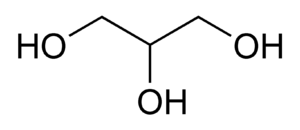
Glycerid
Glycerin er et glycerid.
Glycerid er et andet navn for fedtstof. Der findes både mono-, di- og triglycerider, som benævnes efter antallet af fedtsyrer, der er forbundet med den trivalente alkohol, glycerol. Fedtstoffer, der er opbygget af mættede fedtsyrer, er faste ved stuetemperatur, mens de umættede fedtsyrer får fedtstofferne til at være flydende.